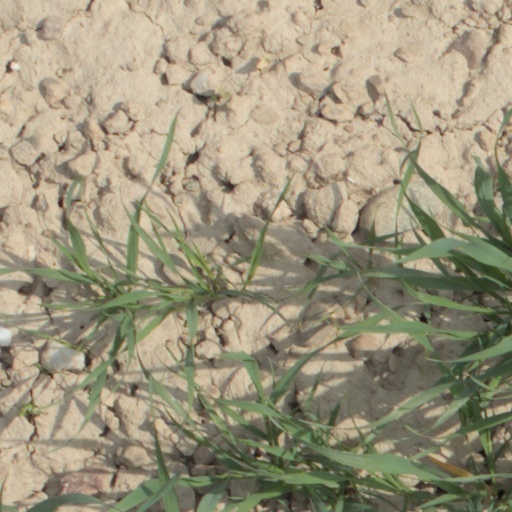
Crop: wheat